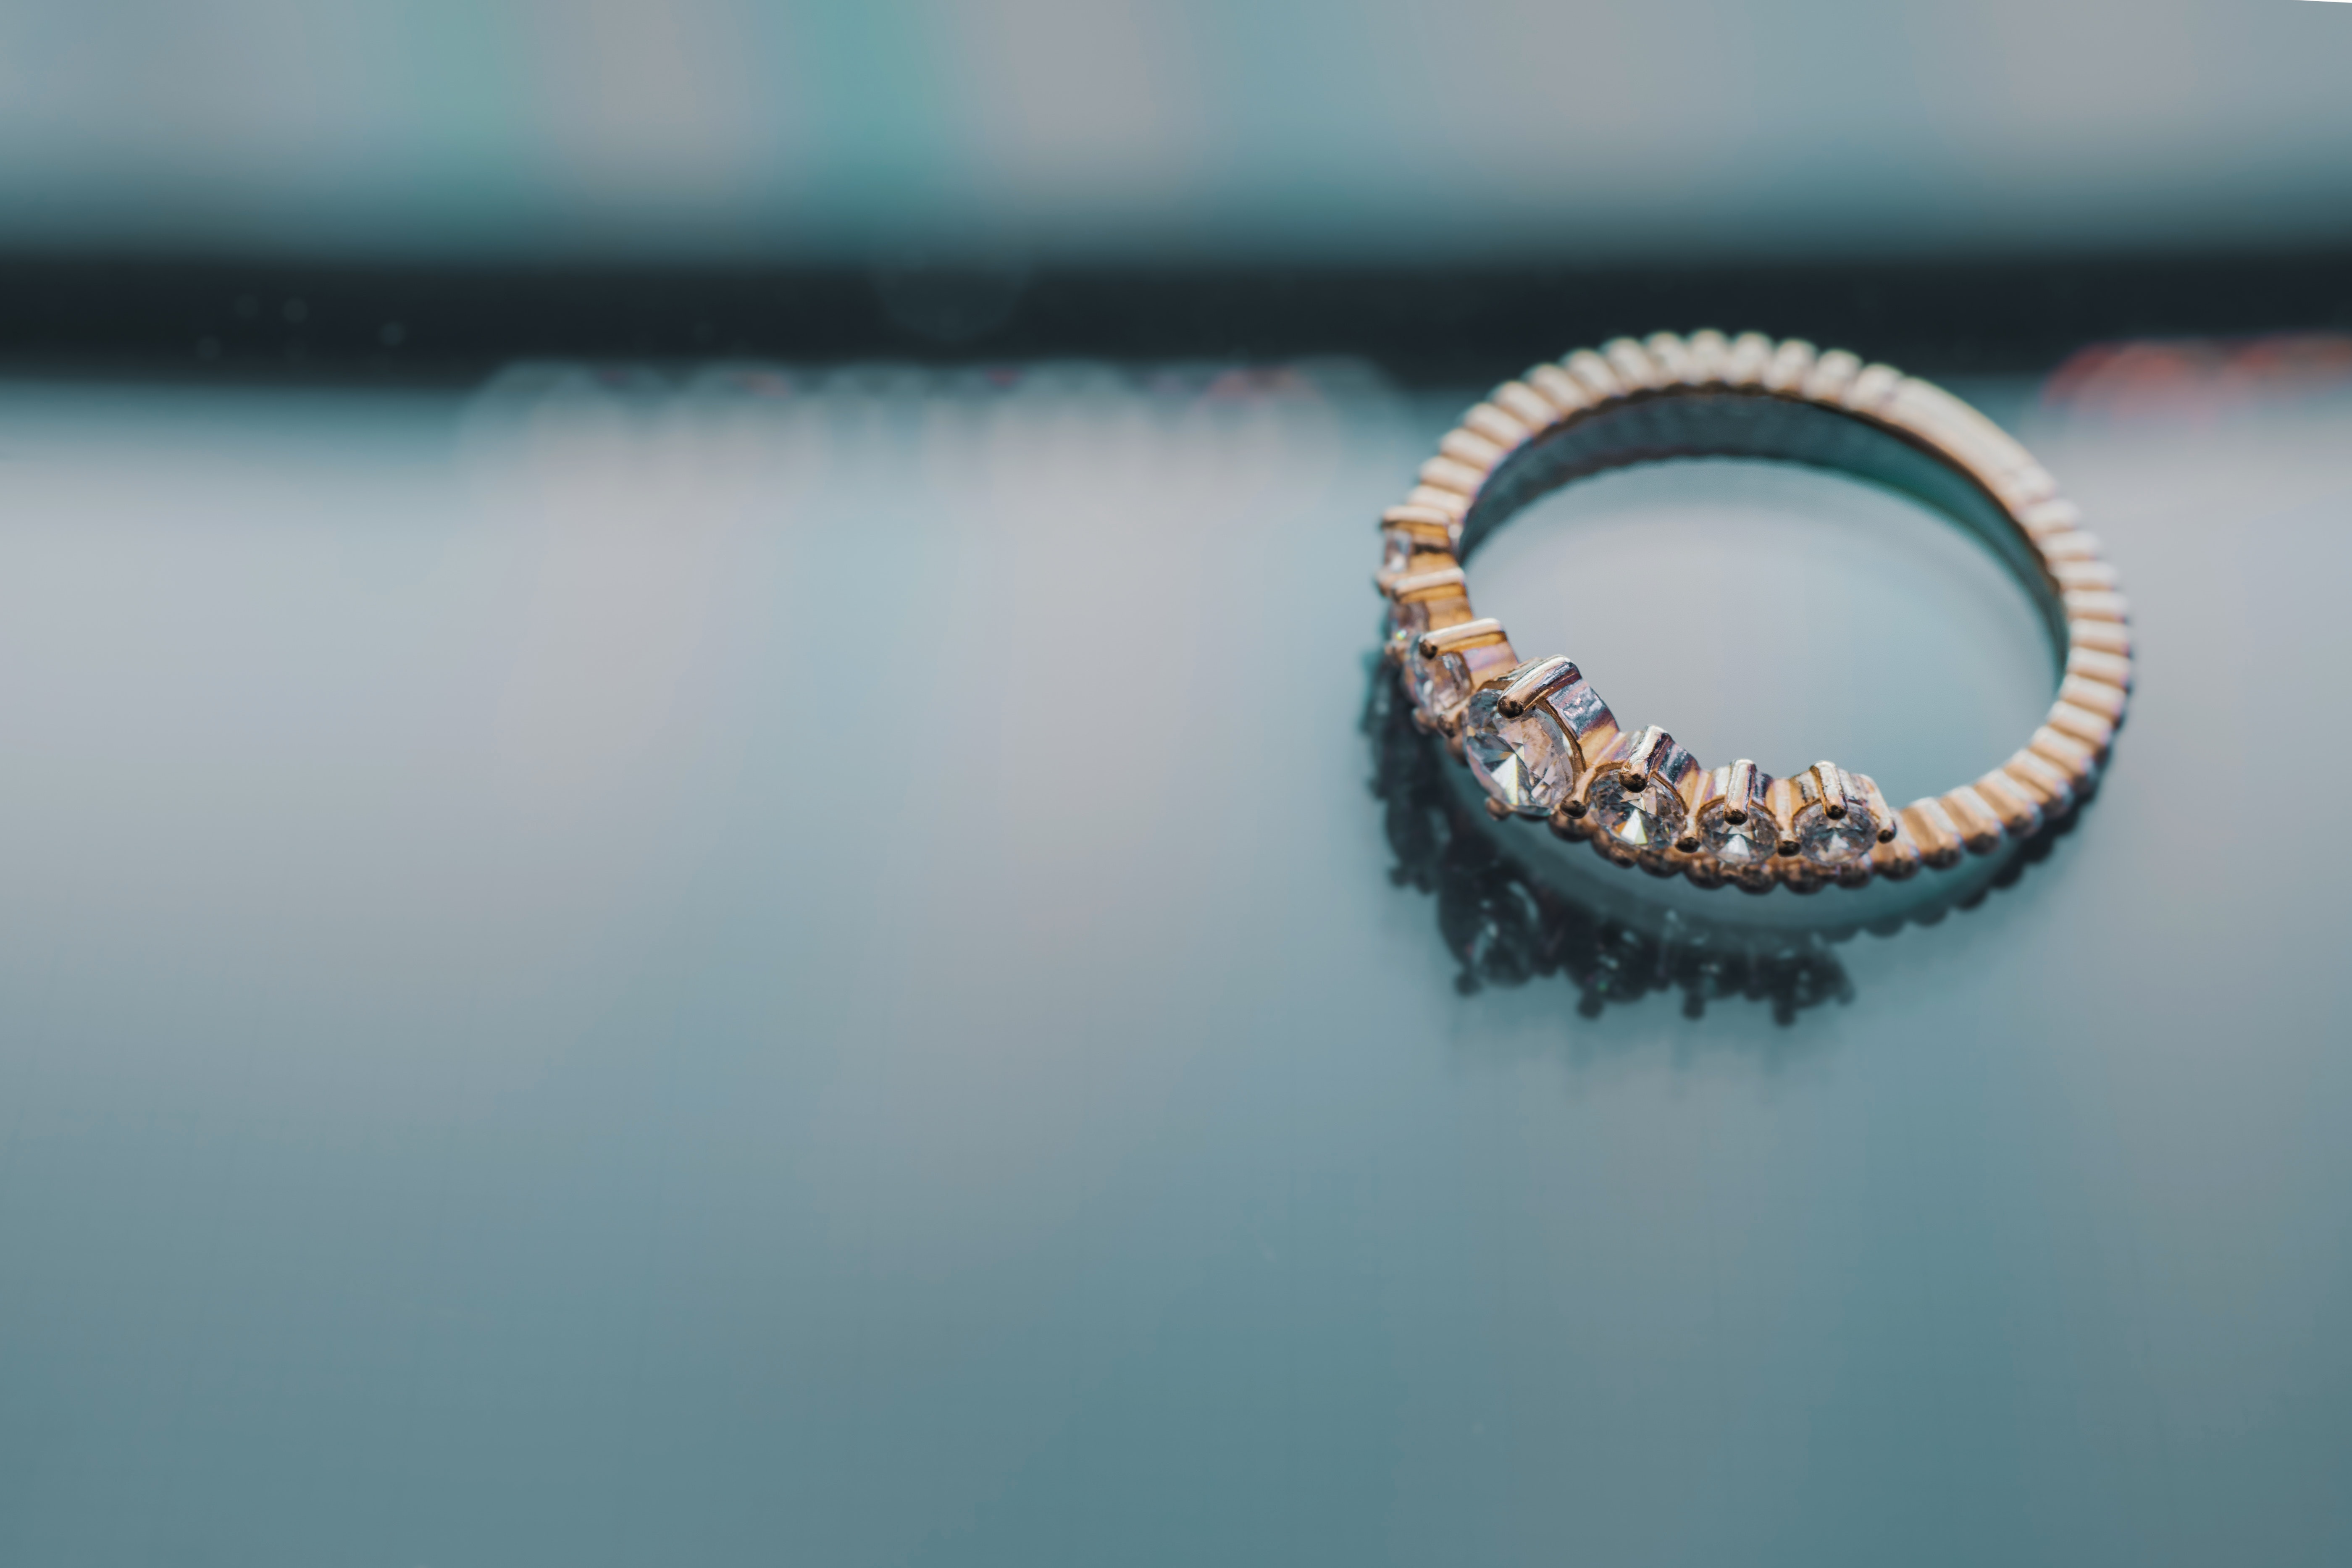
jewellery, water, fashion accessory, ring, close up, photography, macro photography, wedding ring, bracelet, turquoise, jewelry making, diamond